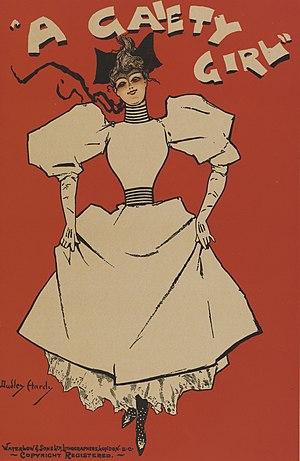
Planche 4 du Les Maîtres de l'Affiche